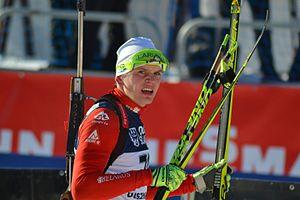
Raman Yaliotnau, né le 27 mai 1993 à Tchavoussy, est un biathlète biélorusse.